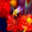
Label: bee